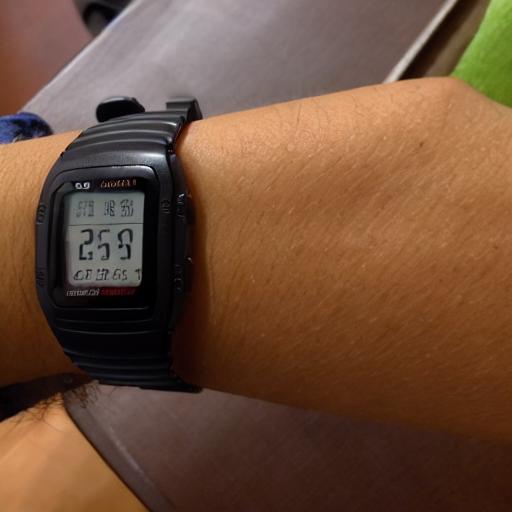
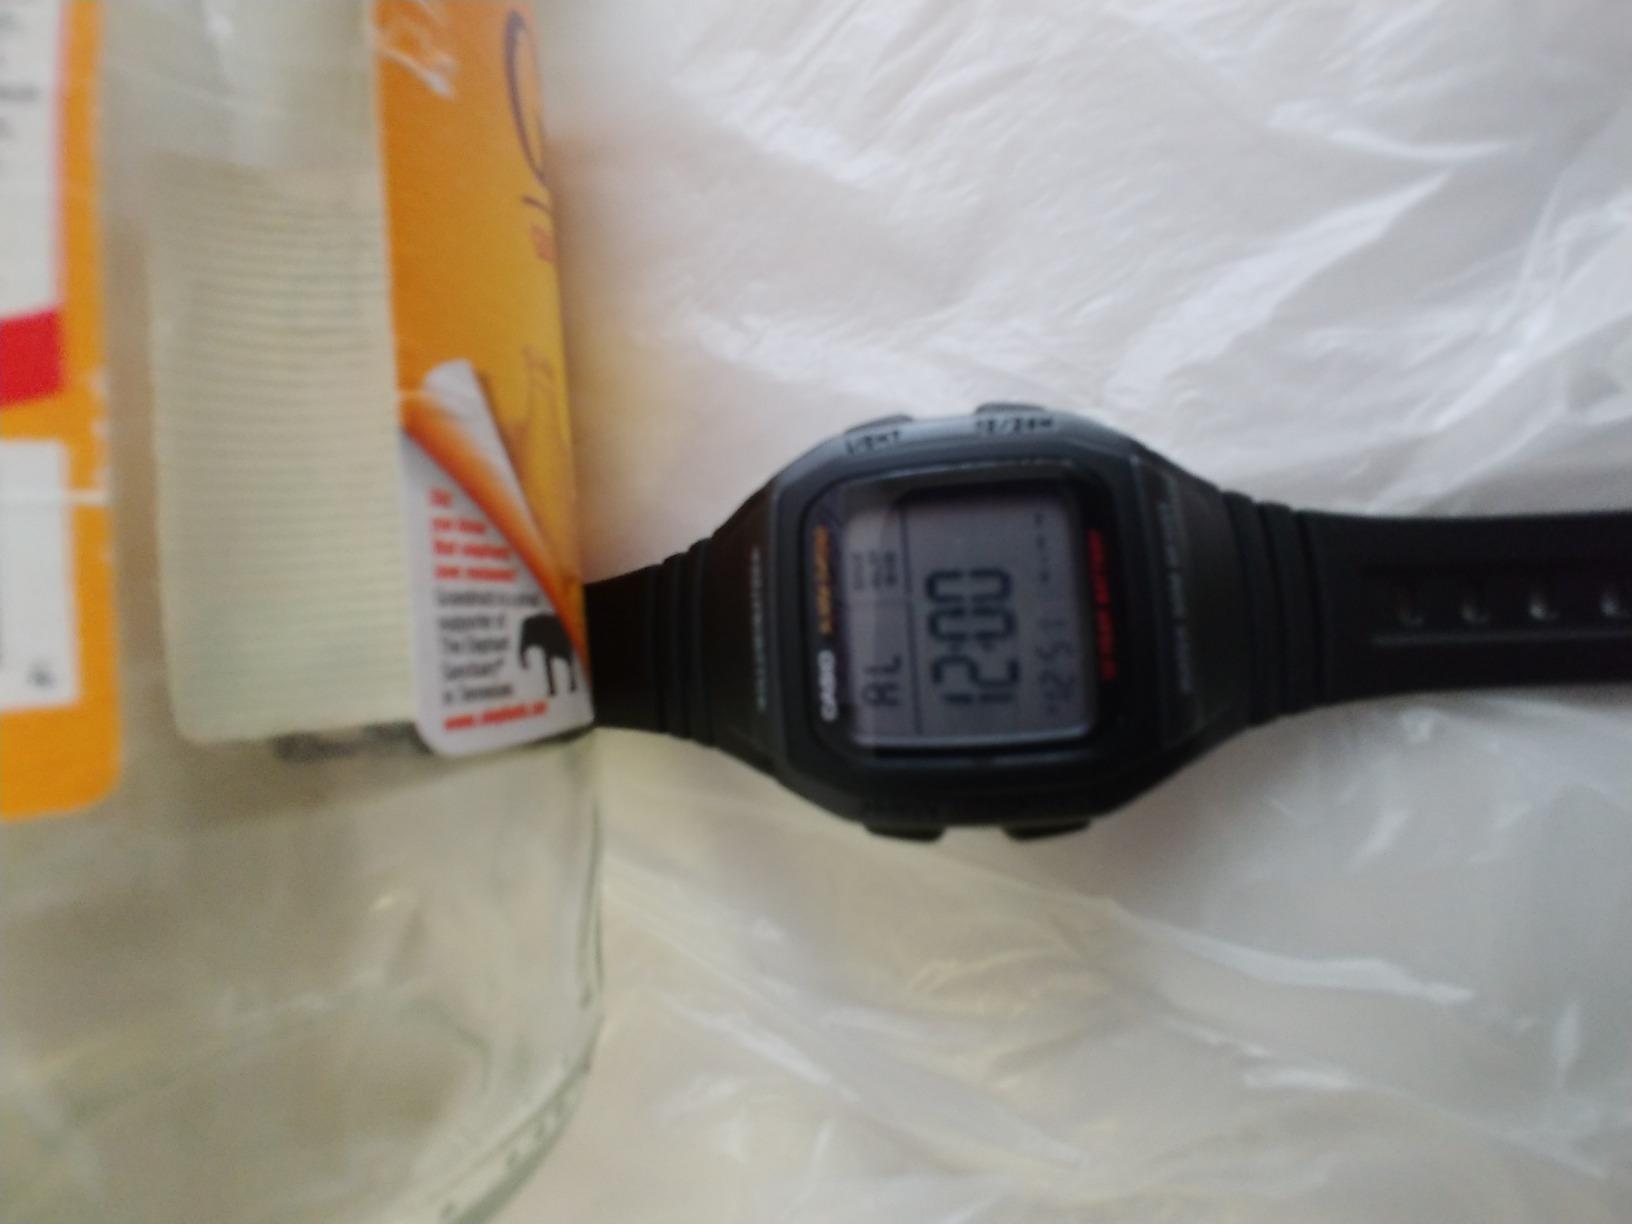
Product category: accessories_watch
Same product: no